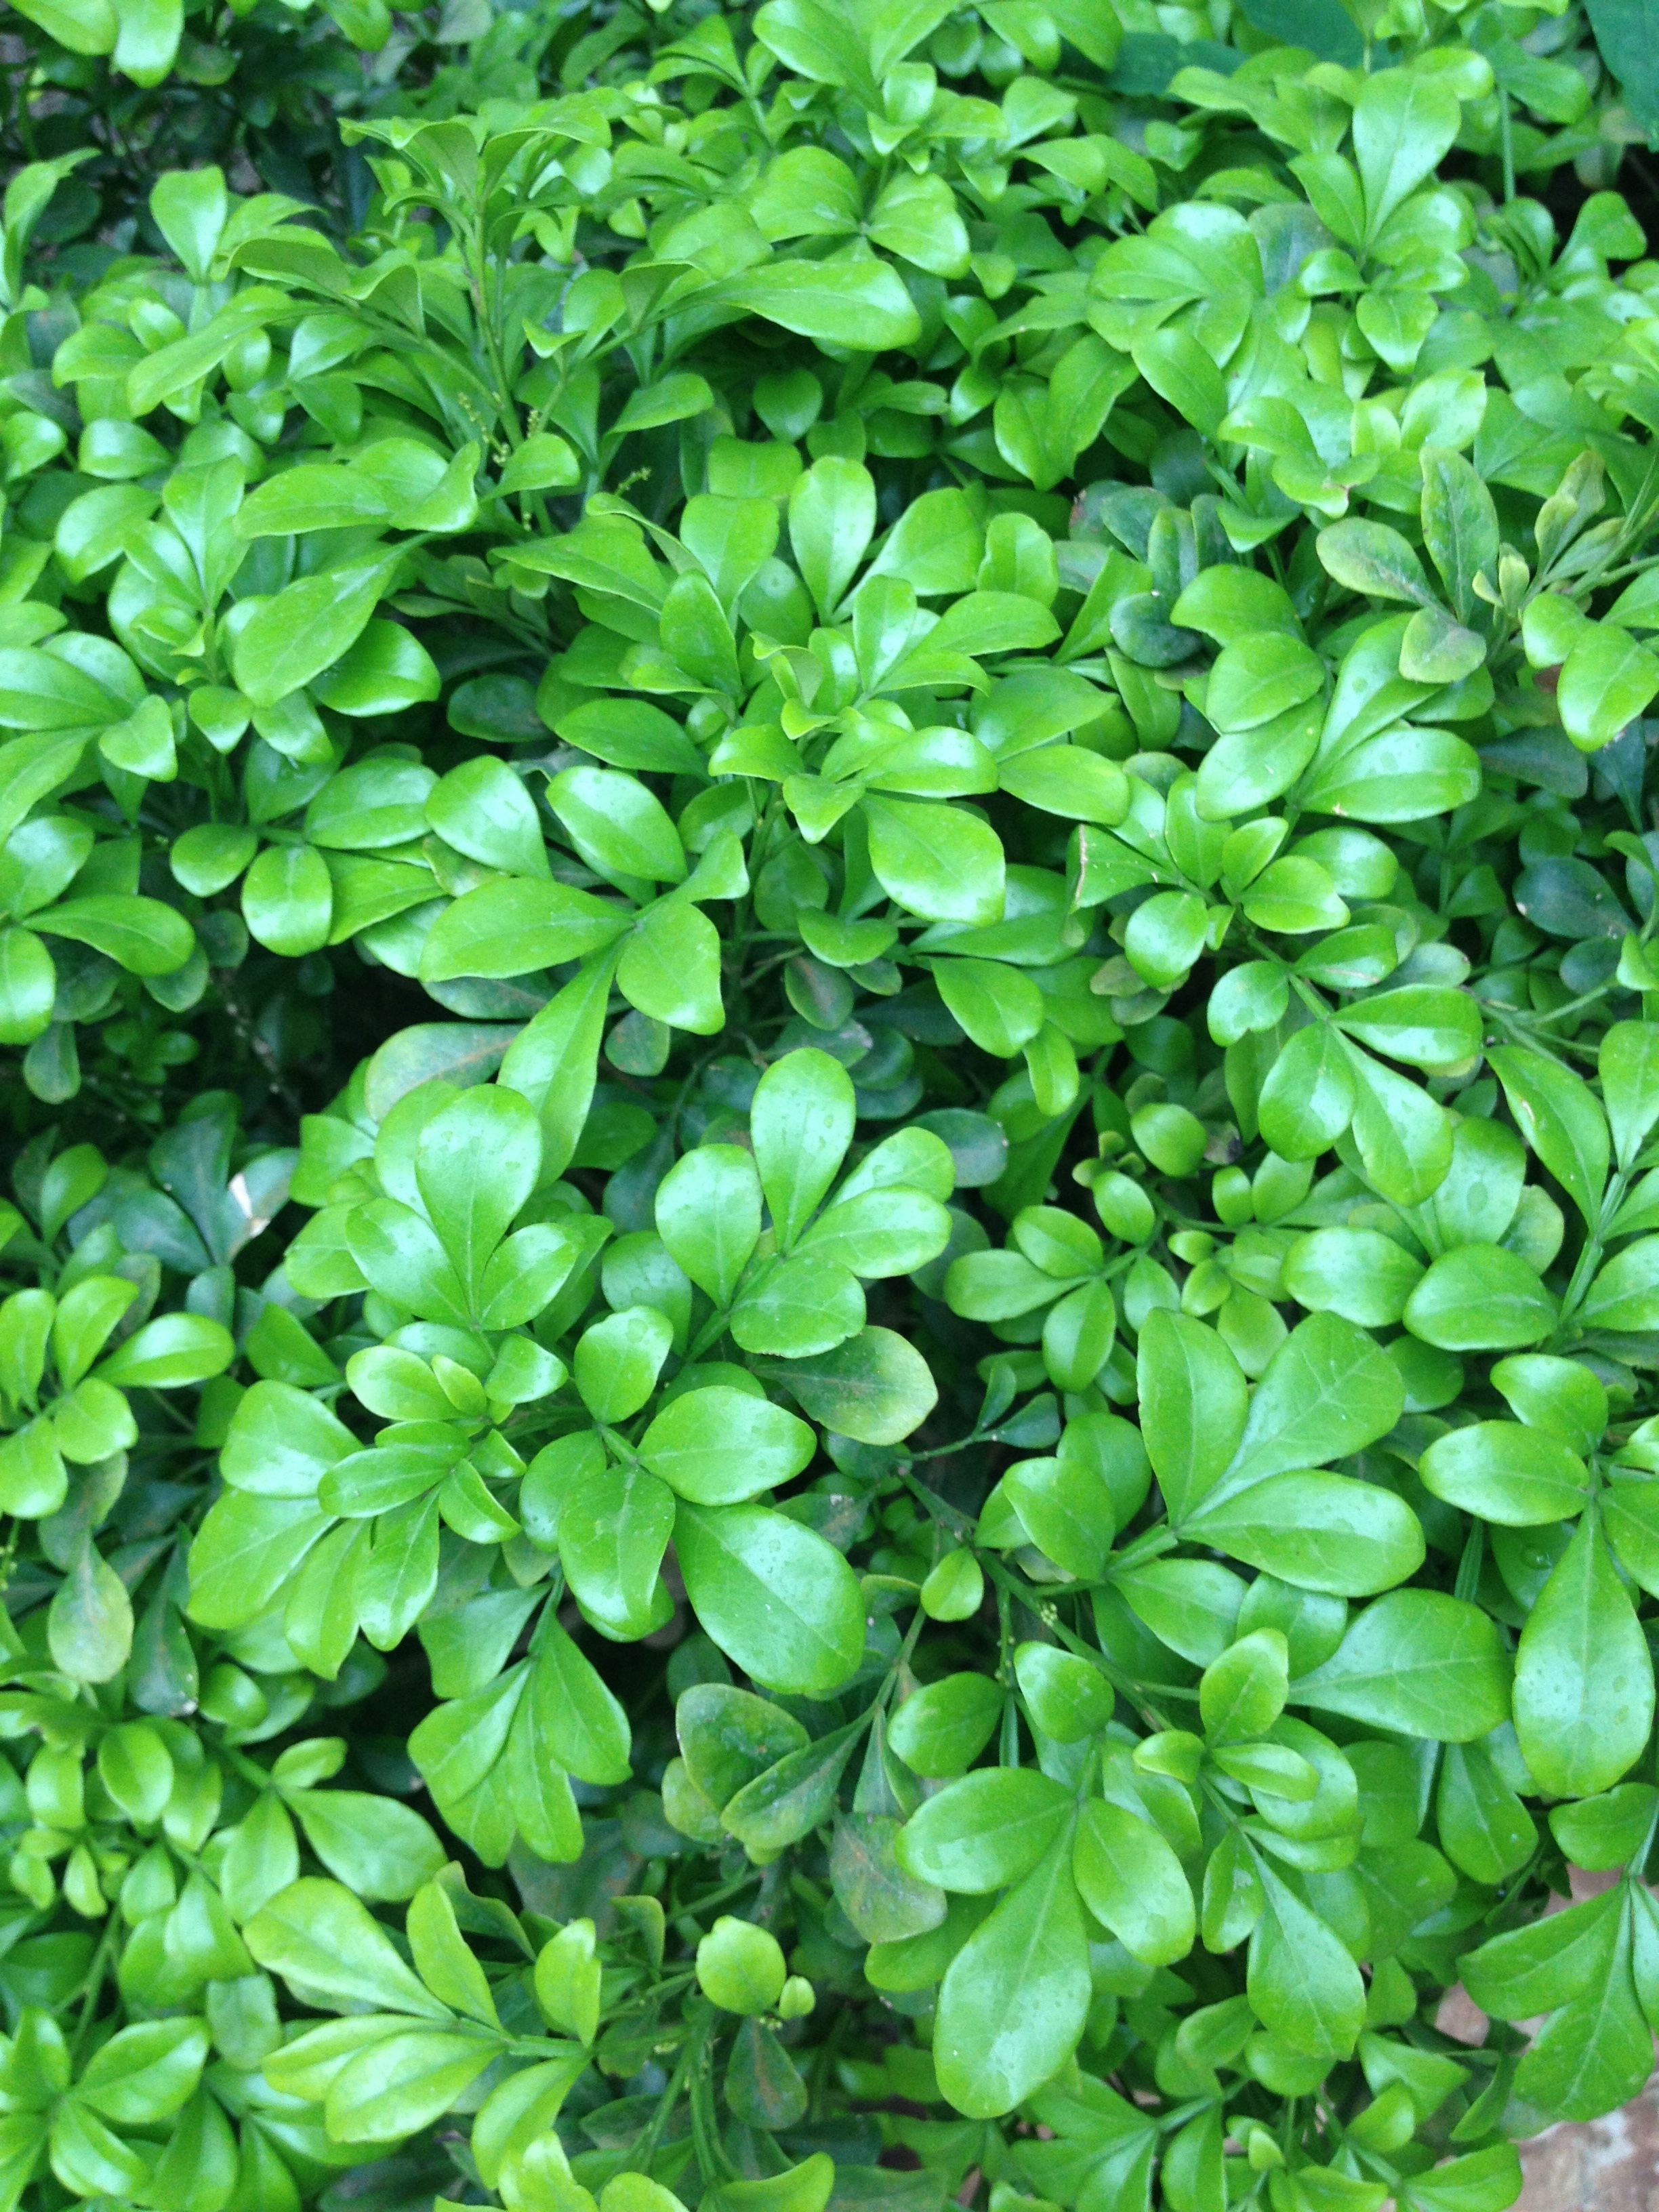
grass, plant, leaf, flower, food, herb, produce, vegetable, shrub, groundcover, flowering plant, land plant